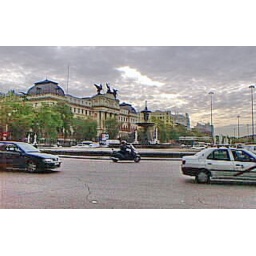
Ministry of Agriculture (Minesterio de Agricultura) building seen near the main train station in Madrid, Spain. April 2000.